Charles Piggott House

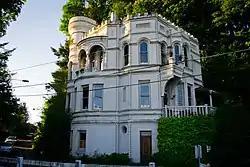
The house's exterior in 2012

The Charles Piggott House, also known as Piggott's Castle or Gleall Castle, is a house located in southwest Portland, Oregon, that is listed on the National Register of Historic Places. The house is notable for its Romanesque Revival-style architecture. It is considered Portland's only surviving castle-like home.